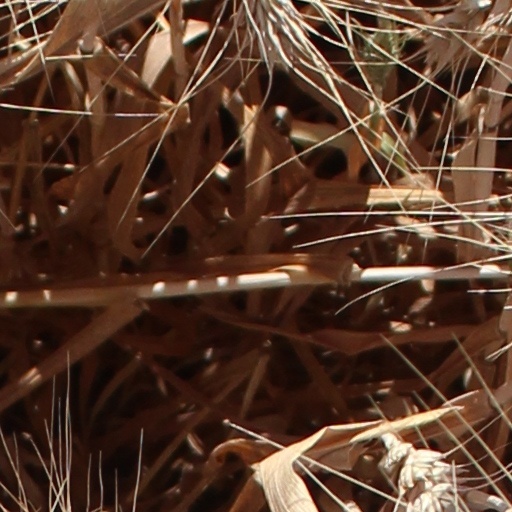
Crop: wheat